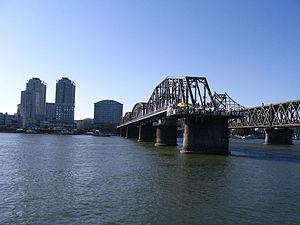
Cette liste de ponts de la Corée du Nord a pour vocation de présenter une liste de ponts remarquables de la Corée du Nord, tant par leurs caractéristiques dimensionnelles, que par leur intérêt architectural ou historique.
Le Yalu, ou Amnok, est un fleuve qui marque la frontière entre la République populaire de Chine et la Corée du Nord.
Le pont de l'amitié sino-coréenne relie les villes chinoise de Dandong et nord-coréenne de Sinuiju. Construit en 1943, il permet de franchir le fleuve Yalou large de ! kilomètre à l’endroit du pont, par route ou par rail, et constitue l'un des principaux points de passage de la frontière sino-coréenne.